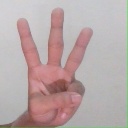
अक्षर: व